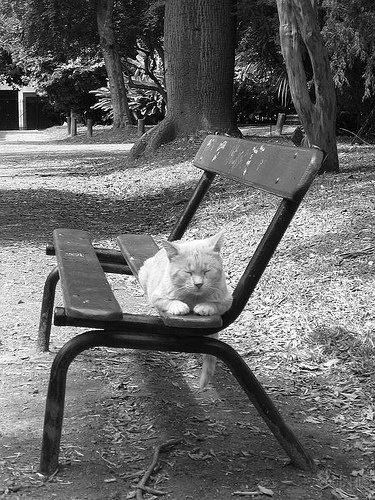
A cat laying on top of a park bench.
A cute cat sitting on a wooden park bench.
Black and white of a white cat resting on a park bench.
One sleepy cat laying on a park bench.
a cat sleeping on a bench outside